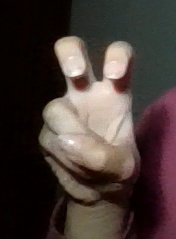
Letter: toot